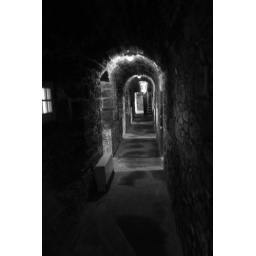
Along the cellar corridor, again in black and white for a spooky feel